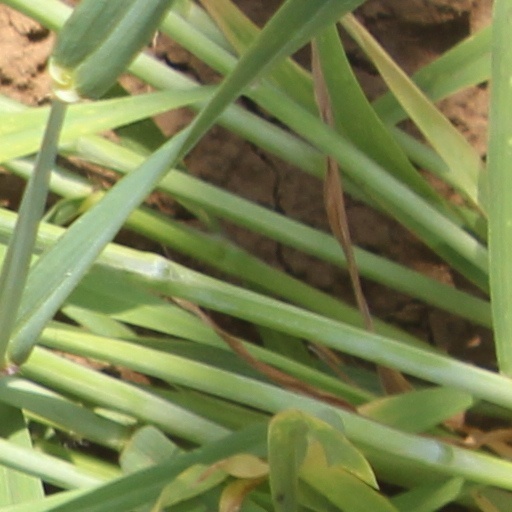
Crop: wheat